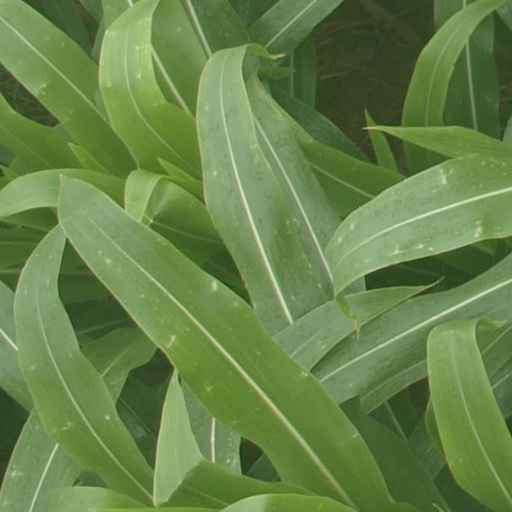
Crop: maize; corn